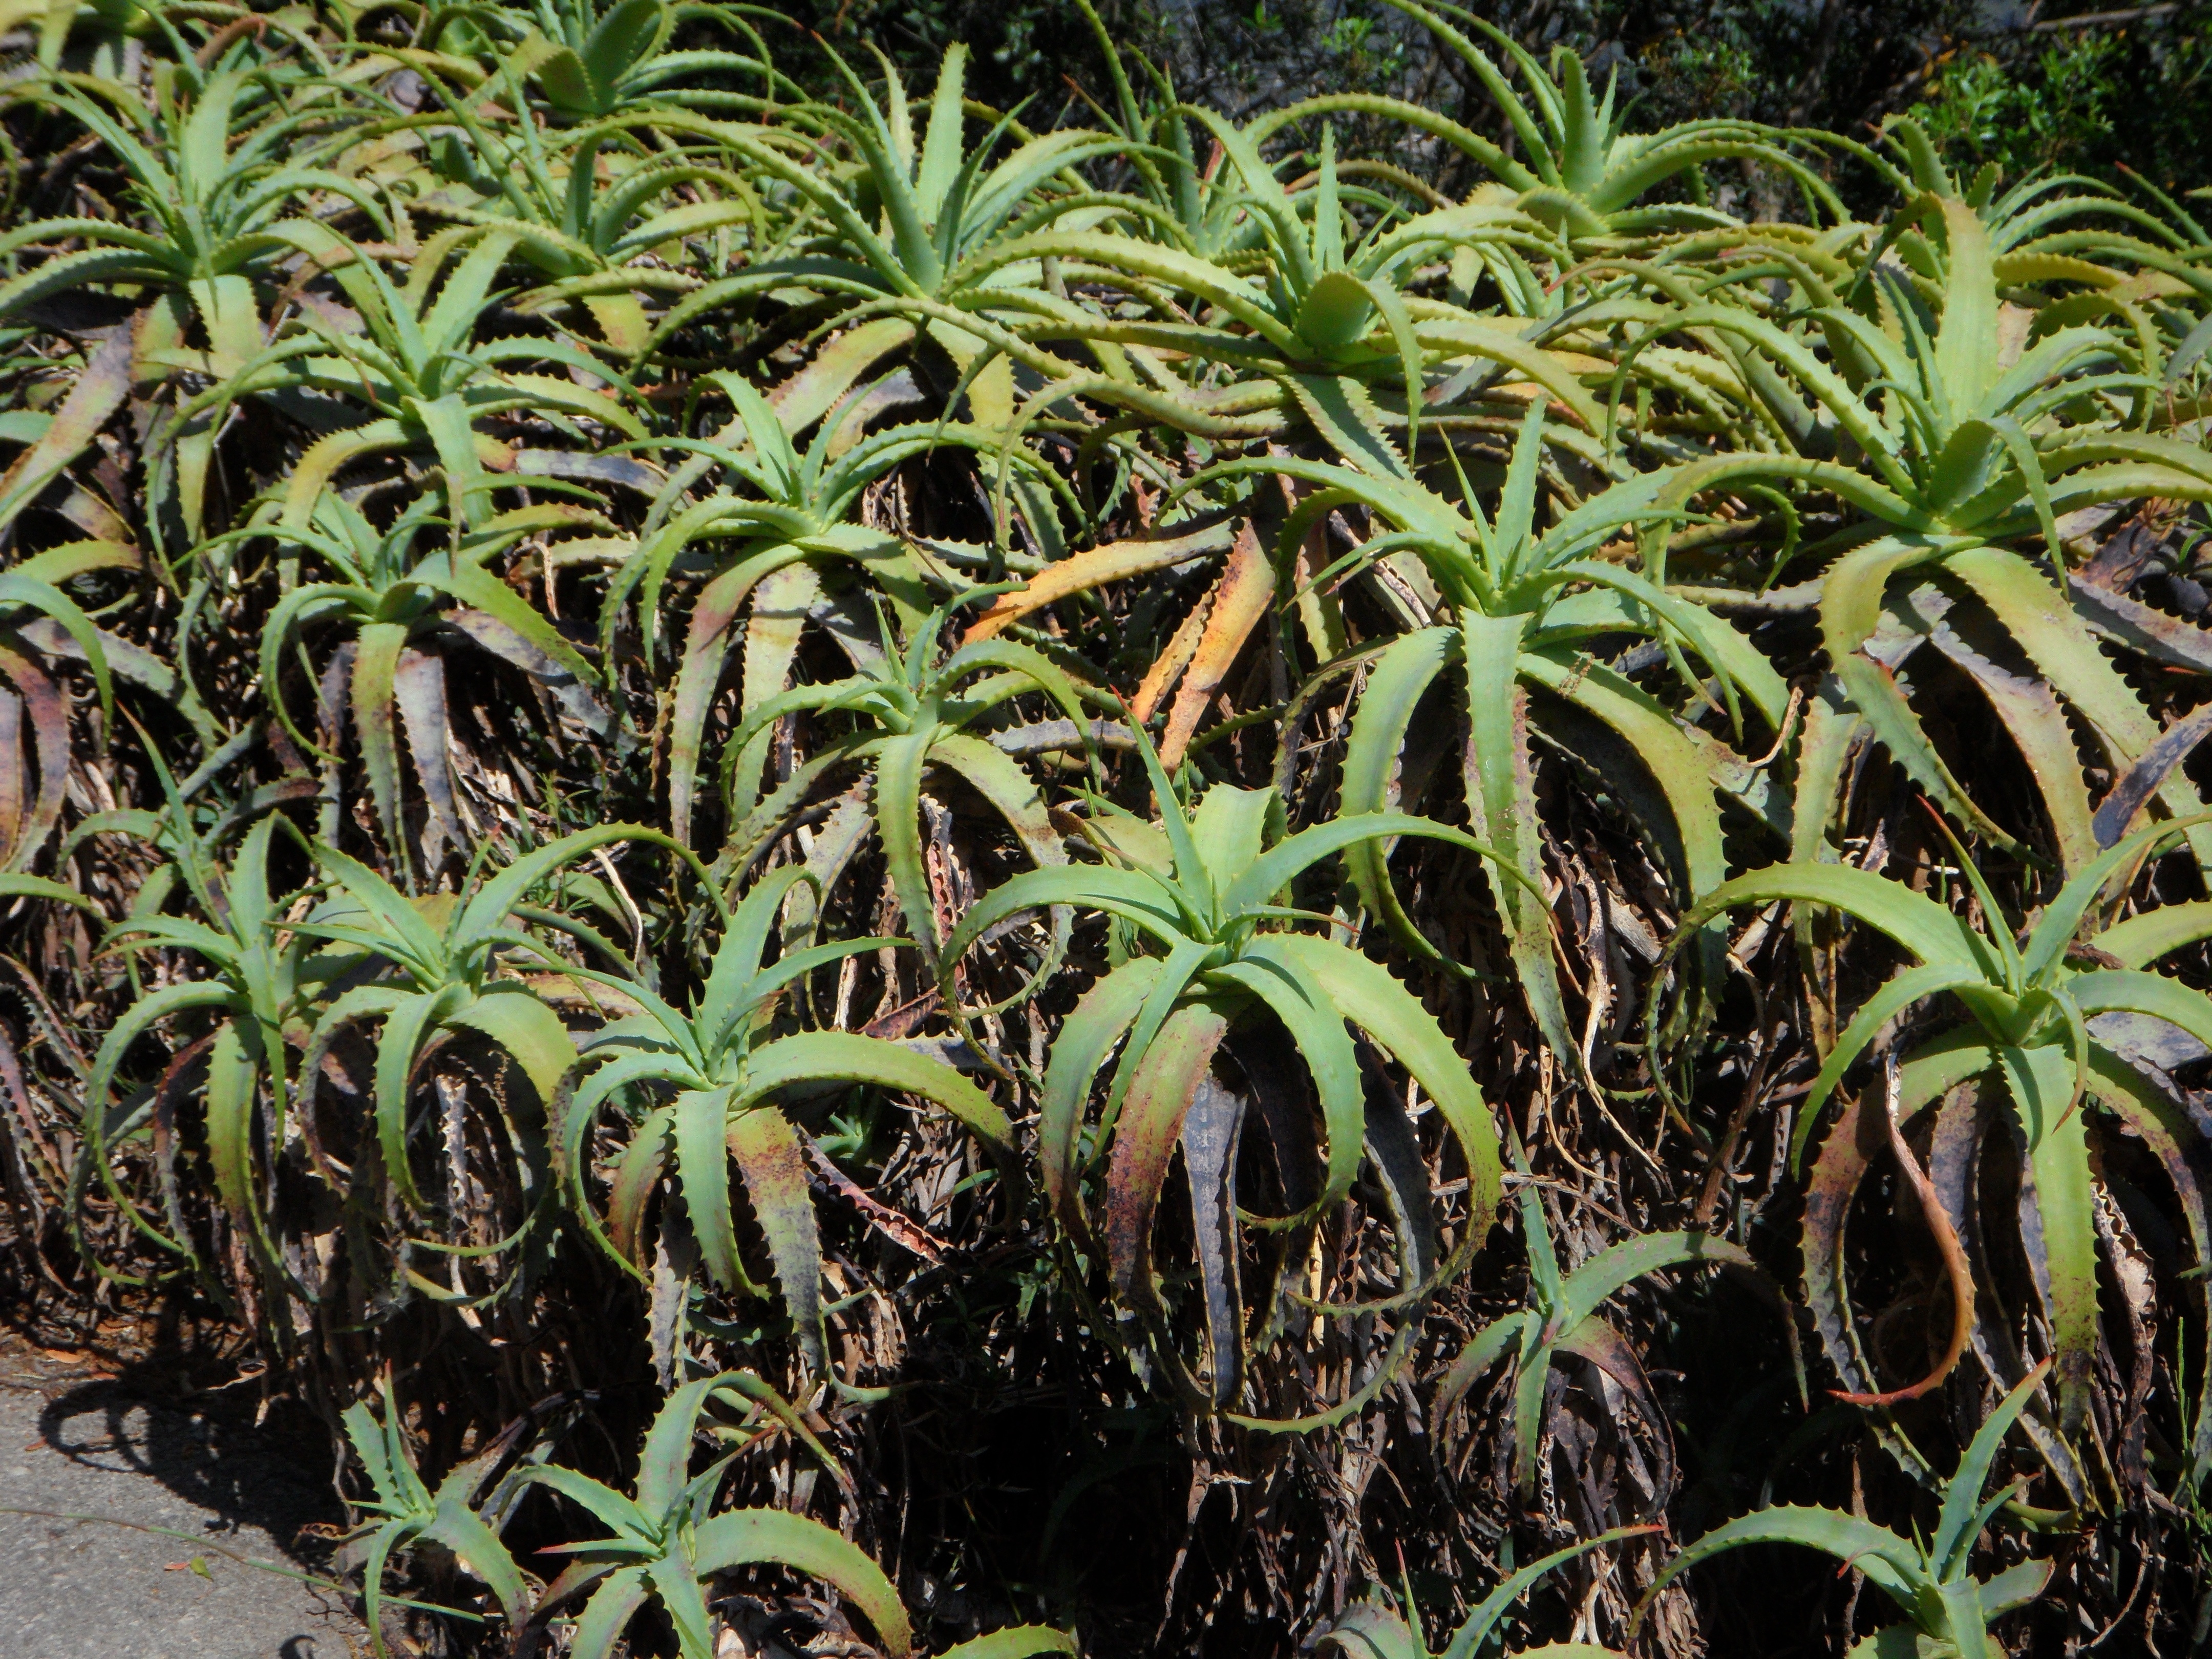
nature, plant, flower, green, mediterranean, jungle, herb, tropical, botany, garden, flora, south, aloe, exotic, agave, many, flowering plant, make the most of, land plant, arecales